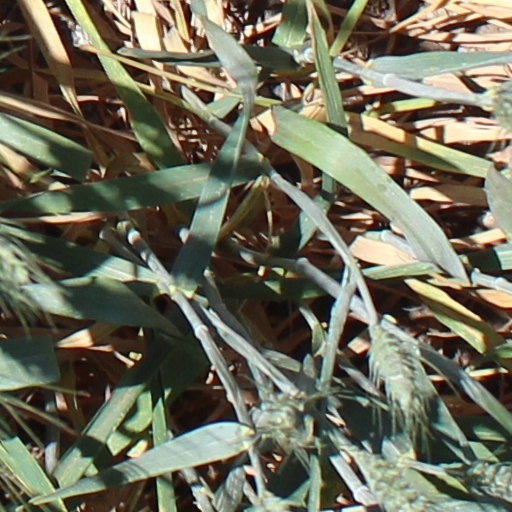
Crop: wheat